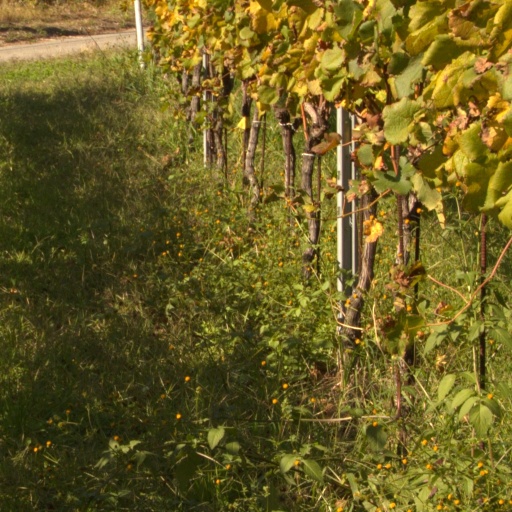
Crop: grape